Clark Olofsson

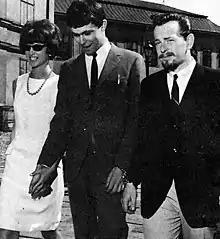
Olofsson on his way to court in 1967, with his fiancée at the time (left) and cuffed to a policeman (right)

Clark Oderth Olofsson (later known as Daniel Demuynck; 1 February 1947 – 24 June 2025) was a Swedish criminal. He received sentences for attempted murder, assault, robbery and dealing narcotics and spent more than half of his life in prison. Olofsson was often referred to as Sweden's first "celebrity gangster".